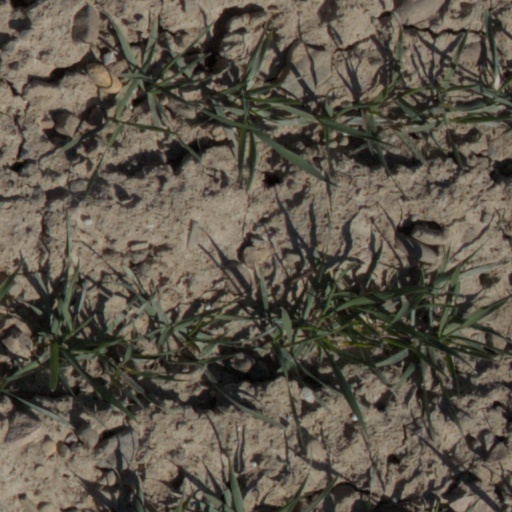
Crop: wheat